Jingpo people

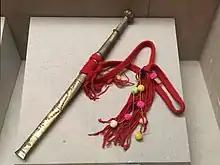
Jingpo sword used in traditional dance

There is also a significant Jingpo community in northeast India, where they are known as the Singpho. The Singpho live in the state of Arunachal Pradesh in the district of Lohit and Changlang and in Assam inhabits in the district of Tinsukia and scattered in some other district like Sivasagar, Jorhat and Golaghat. Comprising a population of at least 7,900 in India, they live in the villages, namely Bordumsa, Miao, Innao, N-hpum, Namgo, Ketetong, Pangna, Phup, N-htem, Mungong, Kumchai, Pangsun, Hasak, Katha, Bisa, Dibong, Duwarmara, Namo and Namsai, etc. They speak the Singpho dialect of the Jingpo language.